Hvidkilde

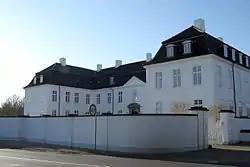
Hvidkilde

Poul Abraham Lehn, Baron of Lehn (1732 – 1804) acquired the estate in 1760.